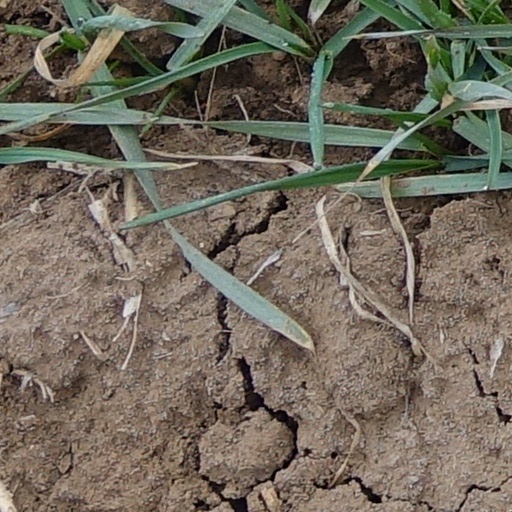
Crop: wheat